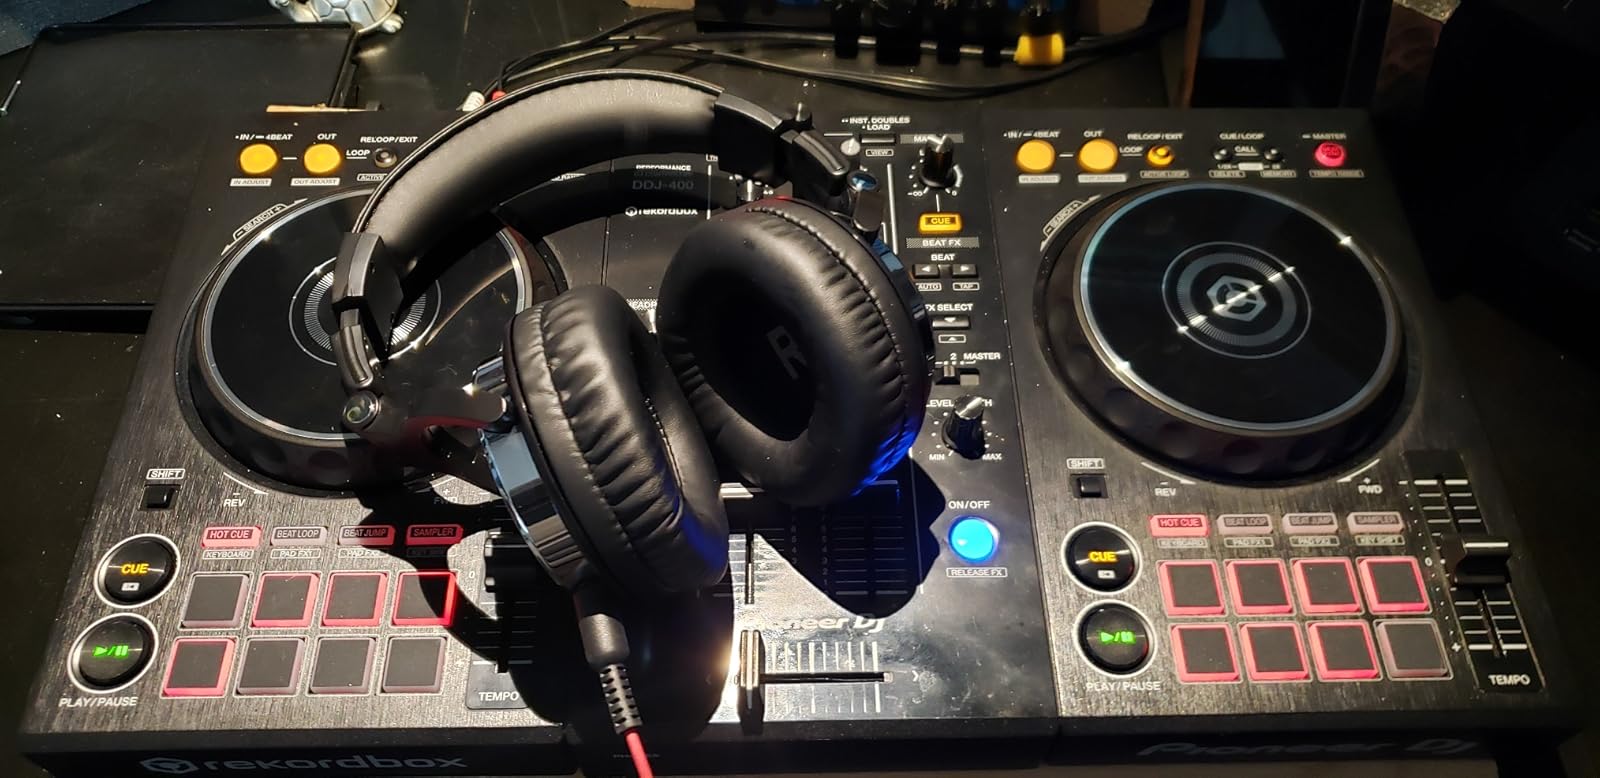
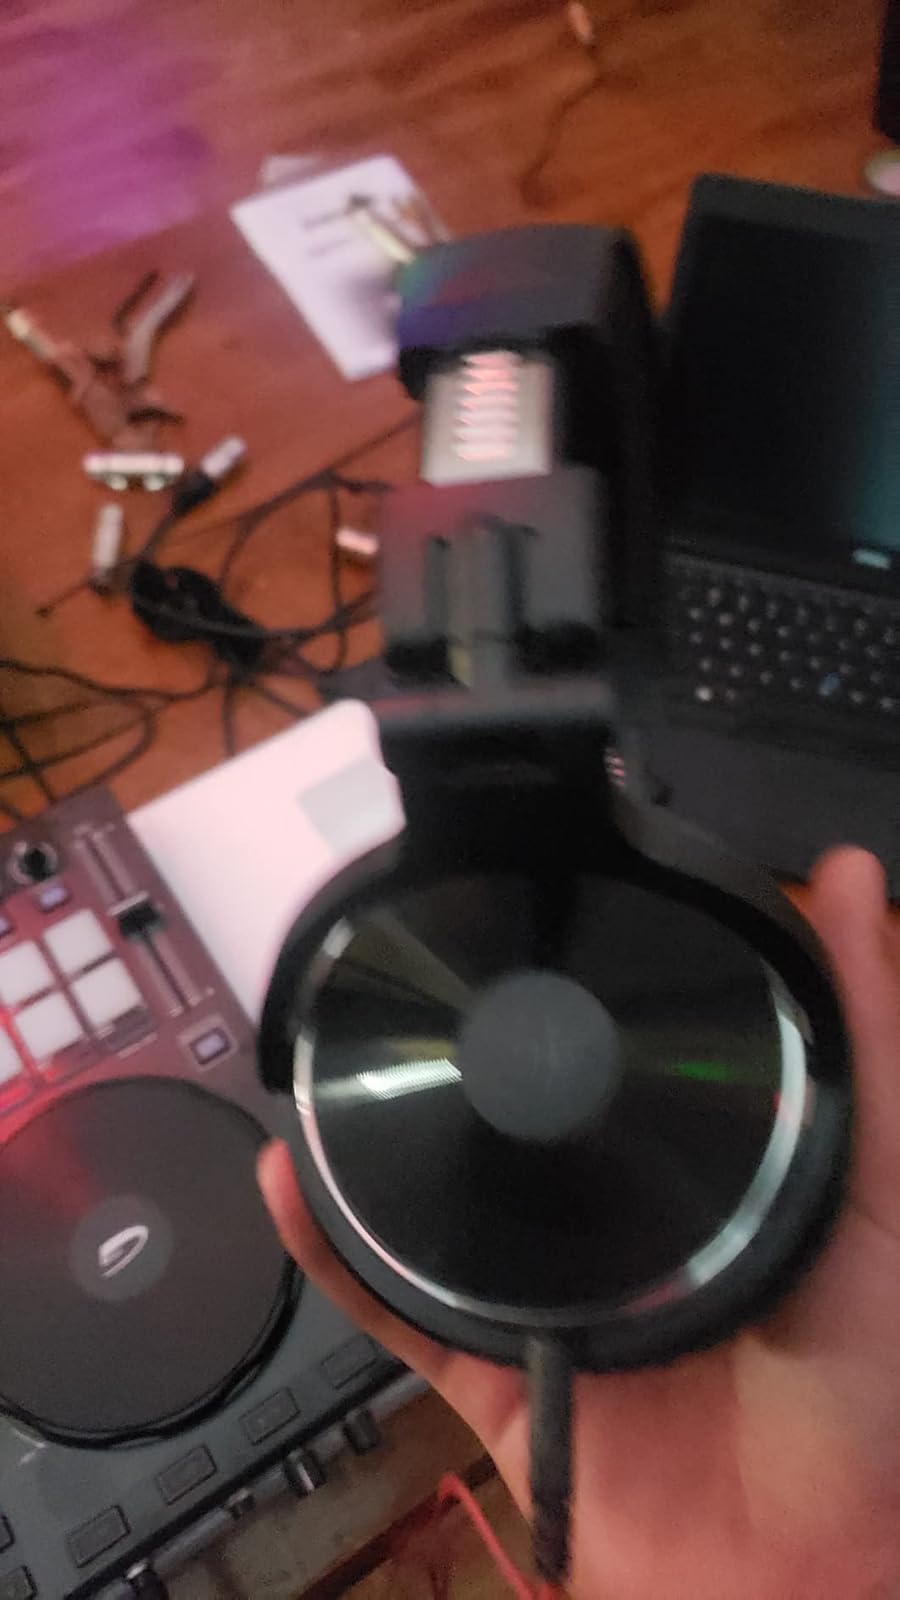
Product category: headphones
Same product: yes